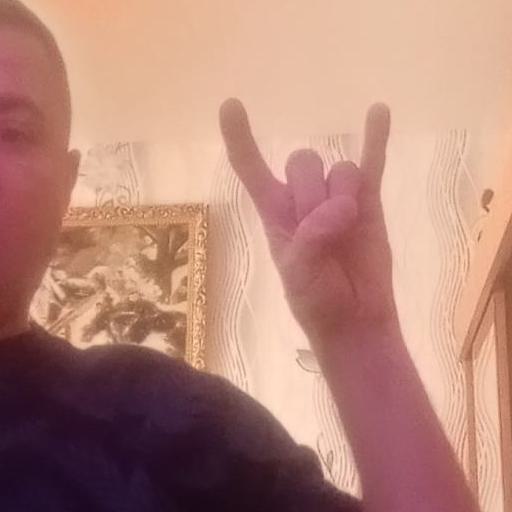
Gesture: rock